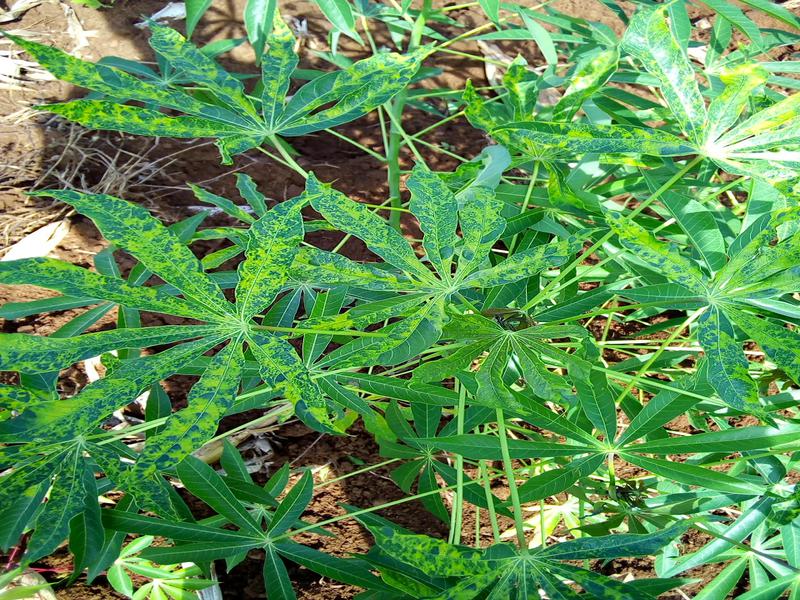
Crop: cassava
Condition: mosaic_disease